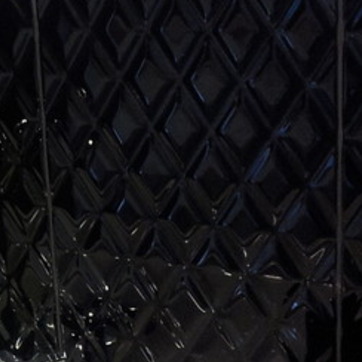
Material: tile